José Cazorla Maure

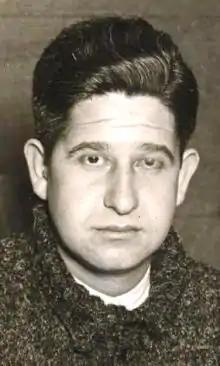

José Cazorla Maure (1903 – 8 April 1940) was a Spanish communist leader during the Spanish Civil War (1936–1939). He was one of the leaders of the Unified Socialist Youth.